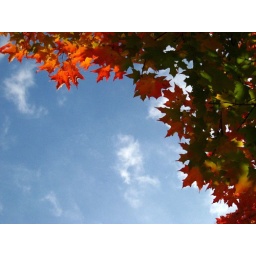
i liked the contrast between the tree and the blue sky. i just wish the colors in the leaves were a bit brighter.